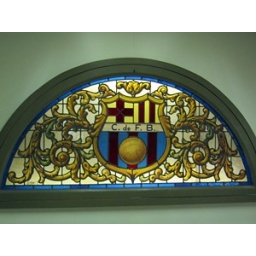
Stained glass window in the museum